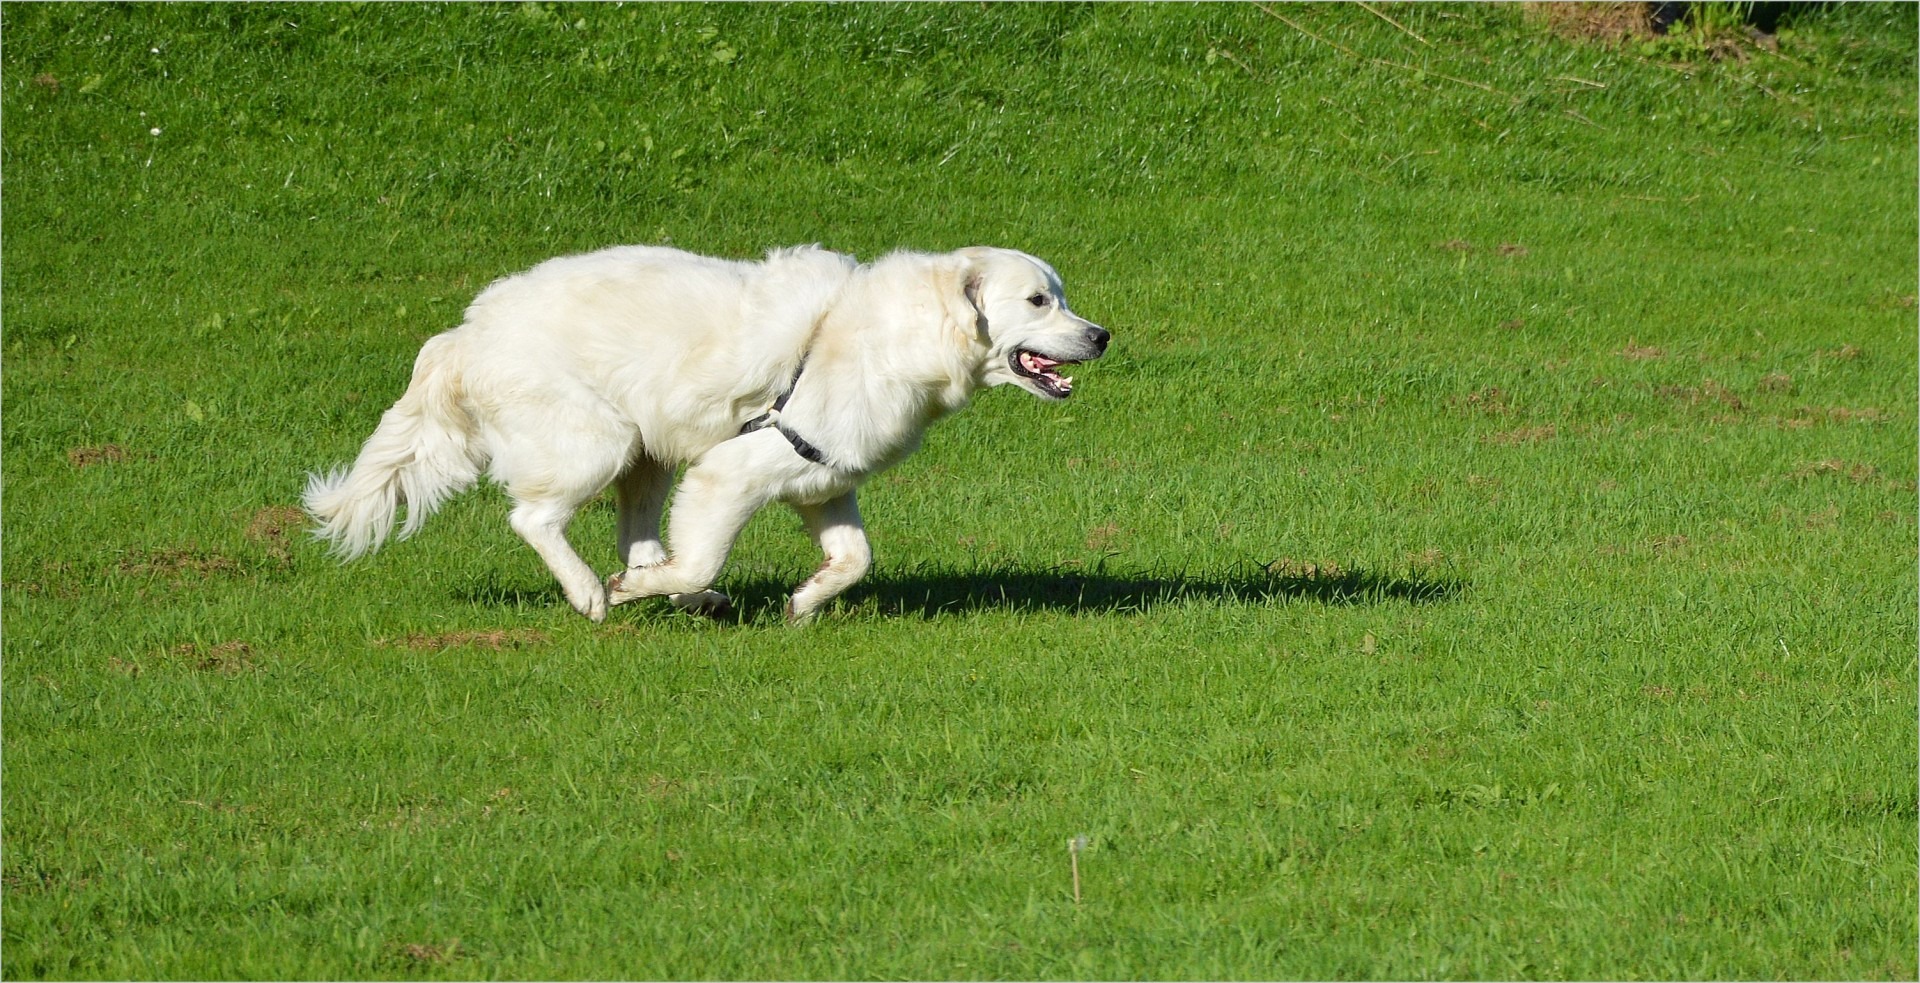
lawn, dog, animal, canine, pet, fur, young, park, mammal, playing, outdoors, golden retriever, furry, vertebrate, labrador retriever, domestic, adorable, dog breed, retriever, doggy, dog like mammal, slovak cuvac